Martín del Río

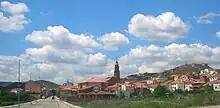
View of Martín del Río; the Sierra de San Just range can be seen in the distance on the left side

Martín del Río is a municipality located in the province of Teruel, Aragon, Spain. According to the 2010 census the municipality has a population of 469 inhabitants.